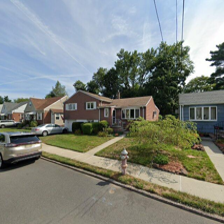
Label: streetView